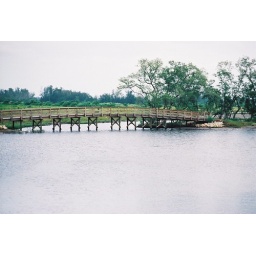
bridge over the water